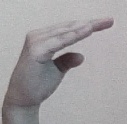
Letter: jeem